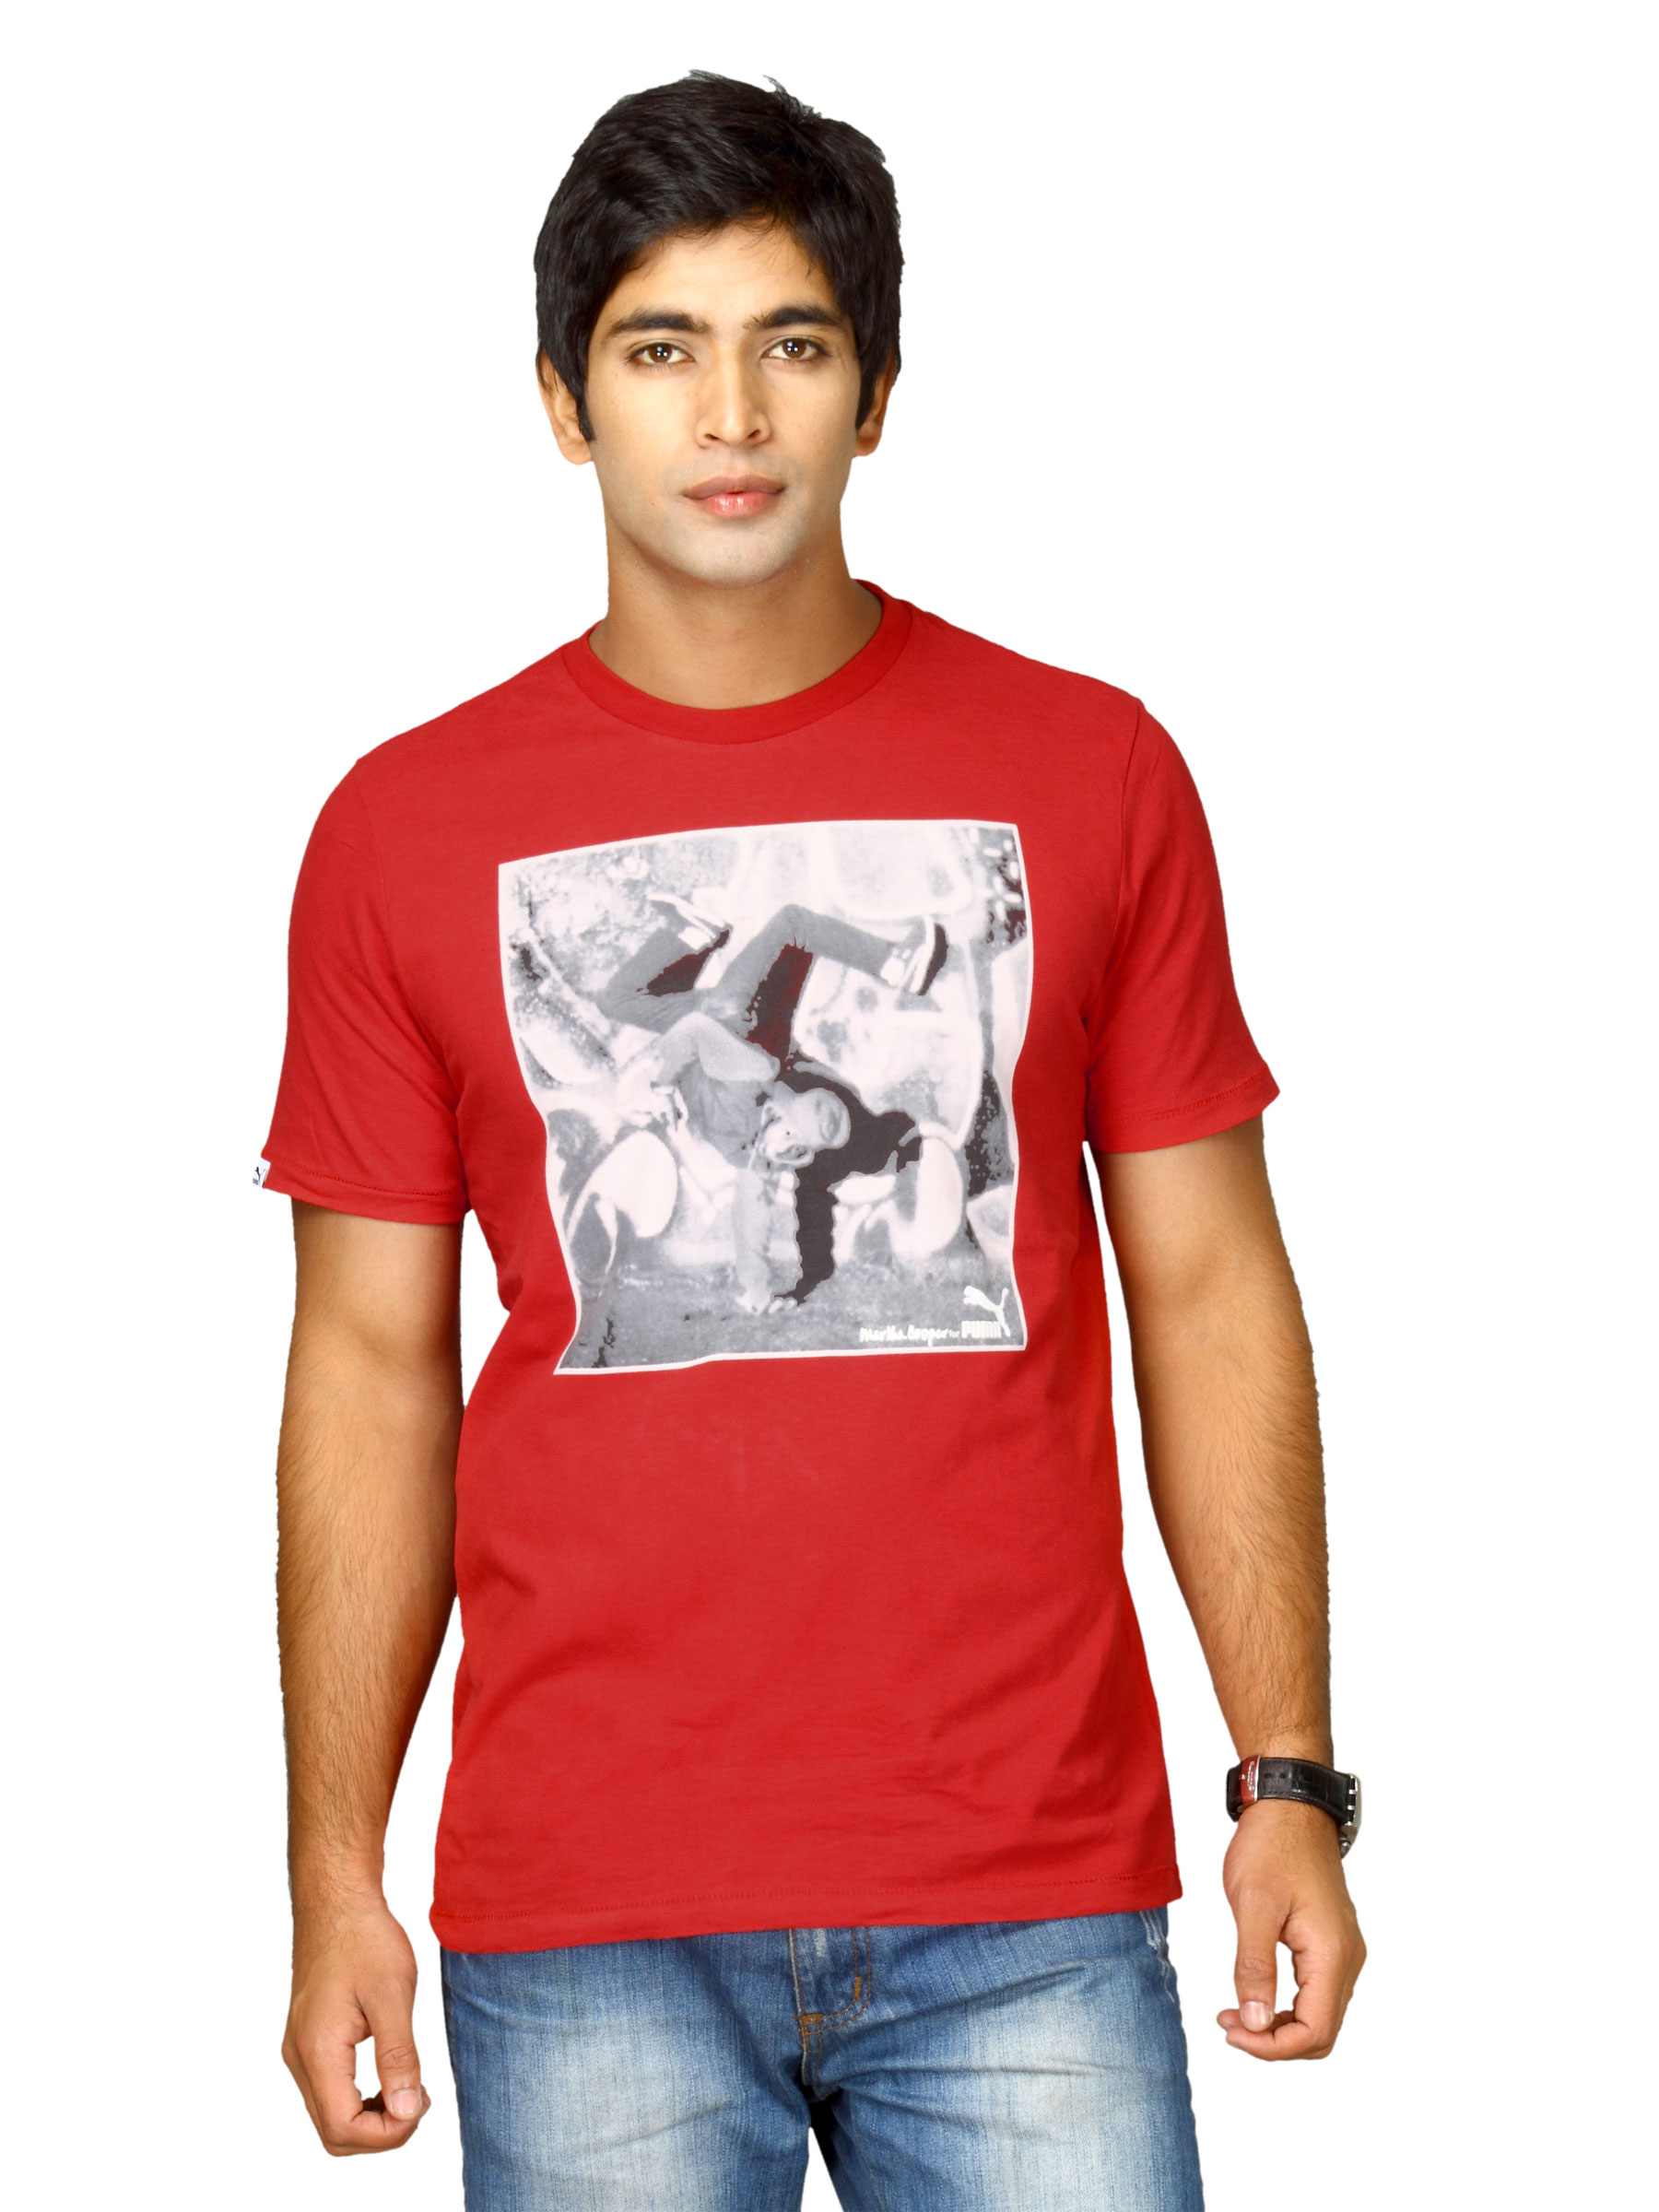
Puma Men's MC Red Grey T-shirt
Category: Apparel / Topwear / Tshirts
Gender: Men
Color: Red
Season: Fall 2011
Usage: Sports